Francesco Toldo

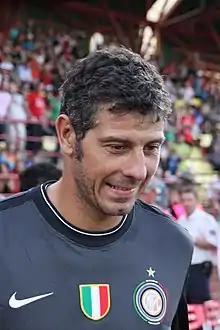
Toldo with Inter Milan in 2009

Francesco Toldo (born 2 December 1971) is an Italian retired footballer who played as a goalkeeper. He is regarded by some pundits as one of the greatest goalkeepers of his generation.